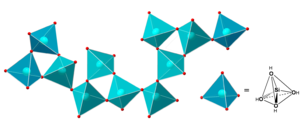
Architecture moléculaire réalisée à partir de tétraèdres SiO44-. Auteur
Les procédés sol-gel permettent la production de matériaux vitreux, éventuellement microporeux à macroporeux par polymérisation sans recourir à la fusion.